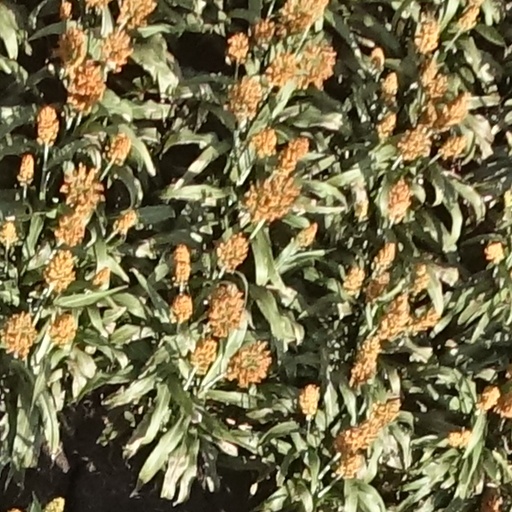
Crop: sorghum